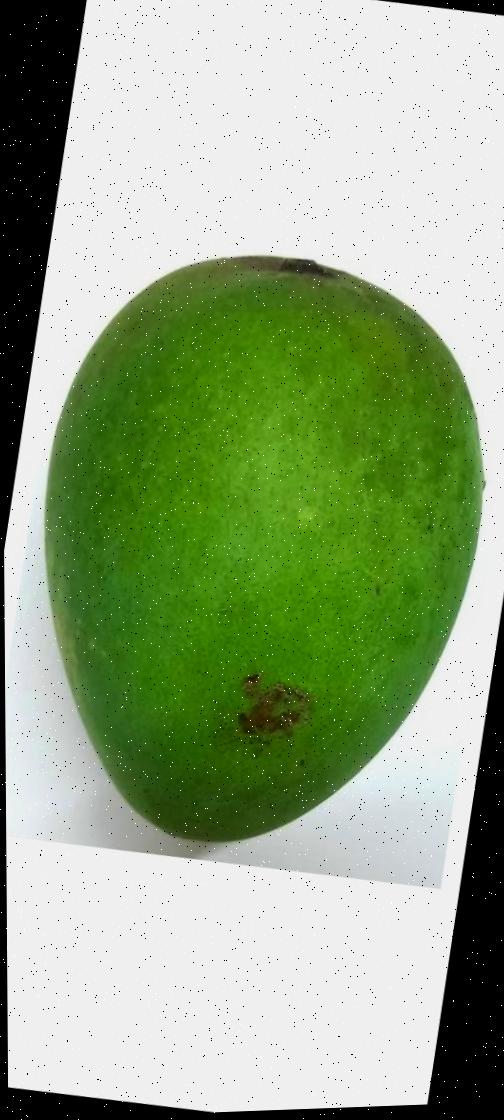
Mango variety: Harivanga